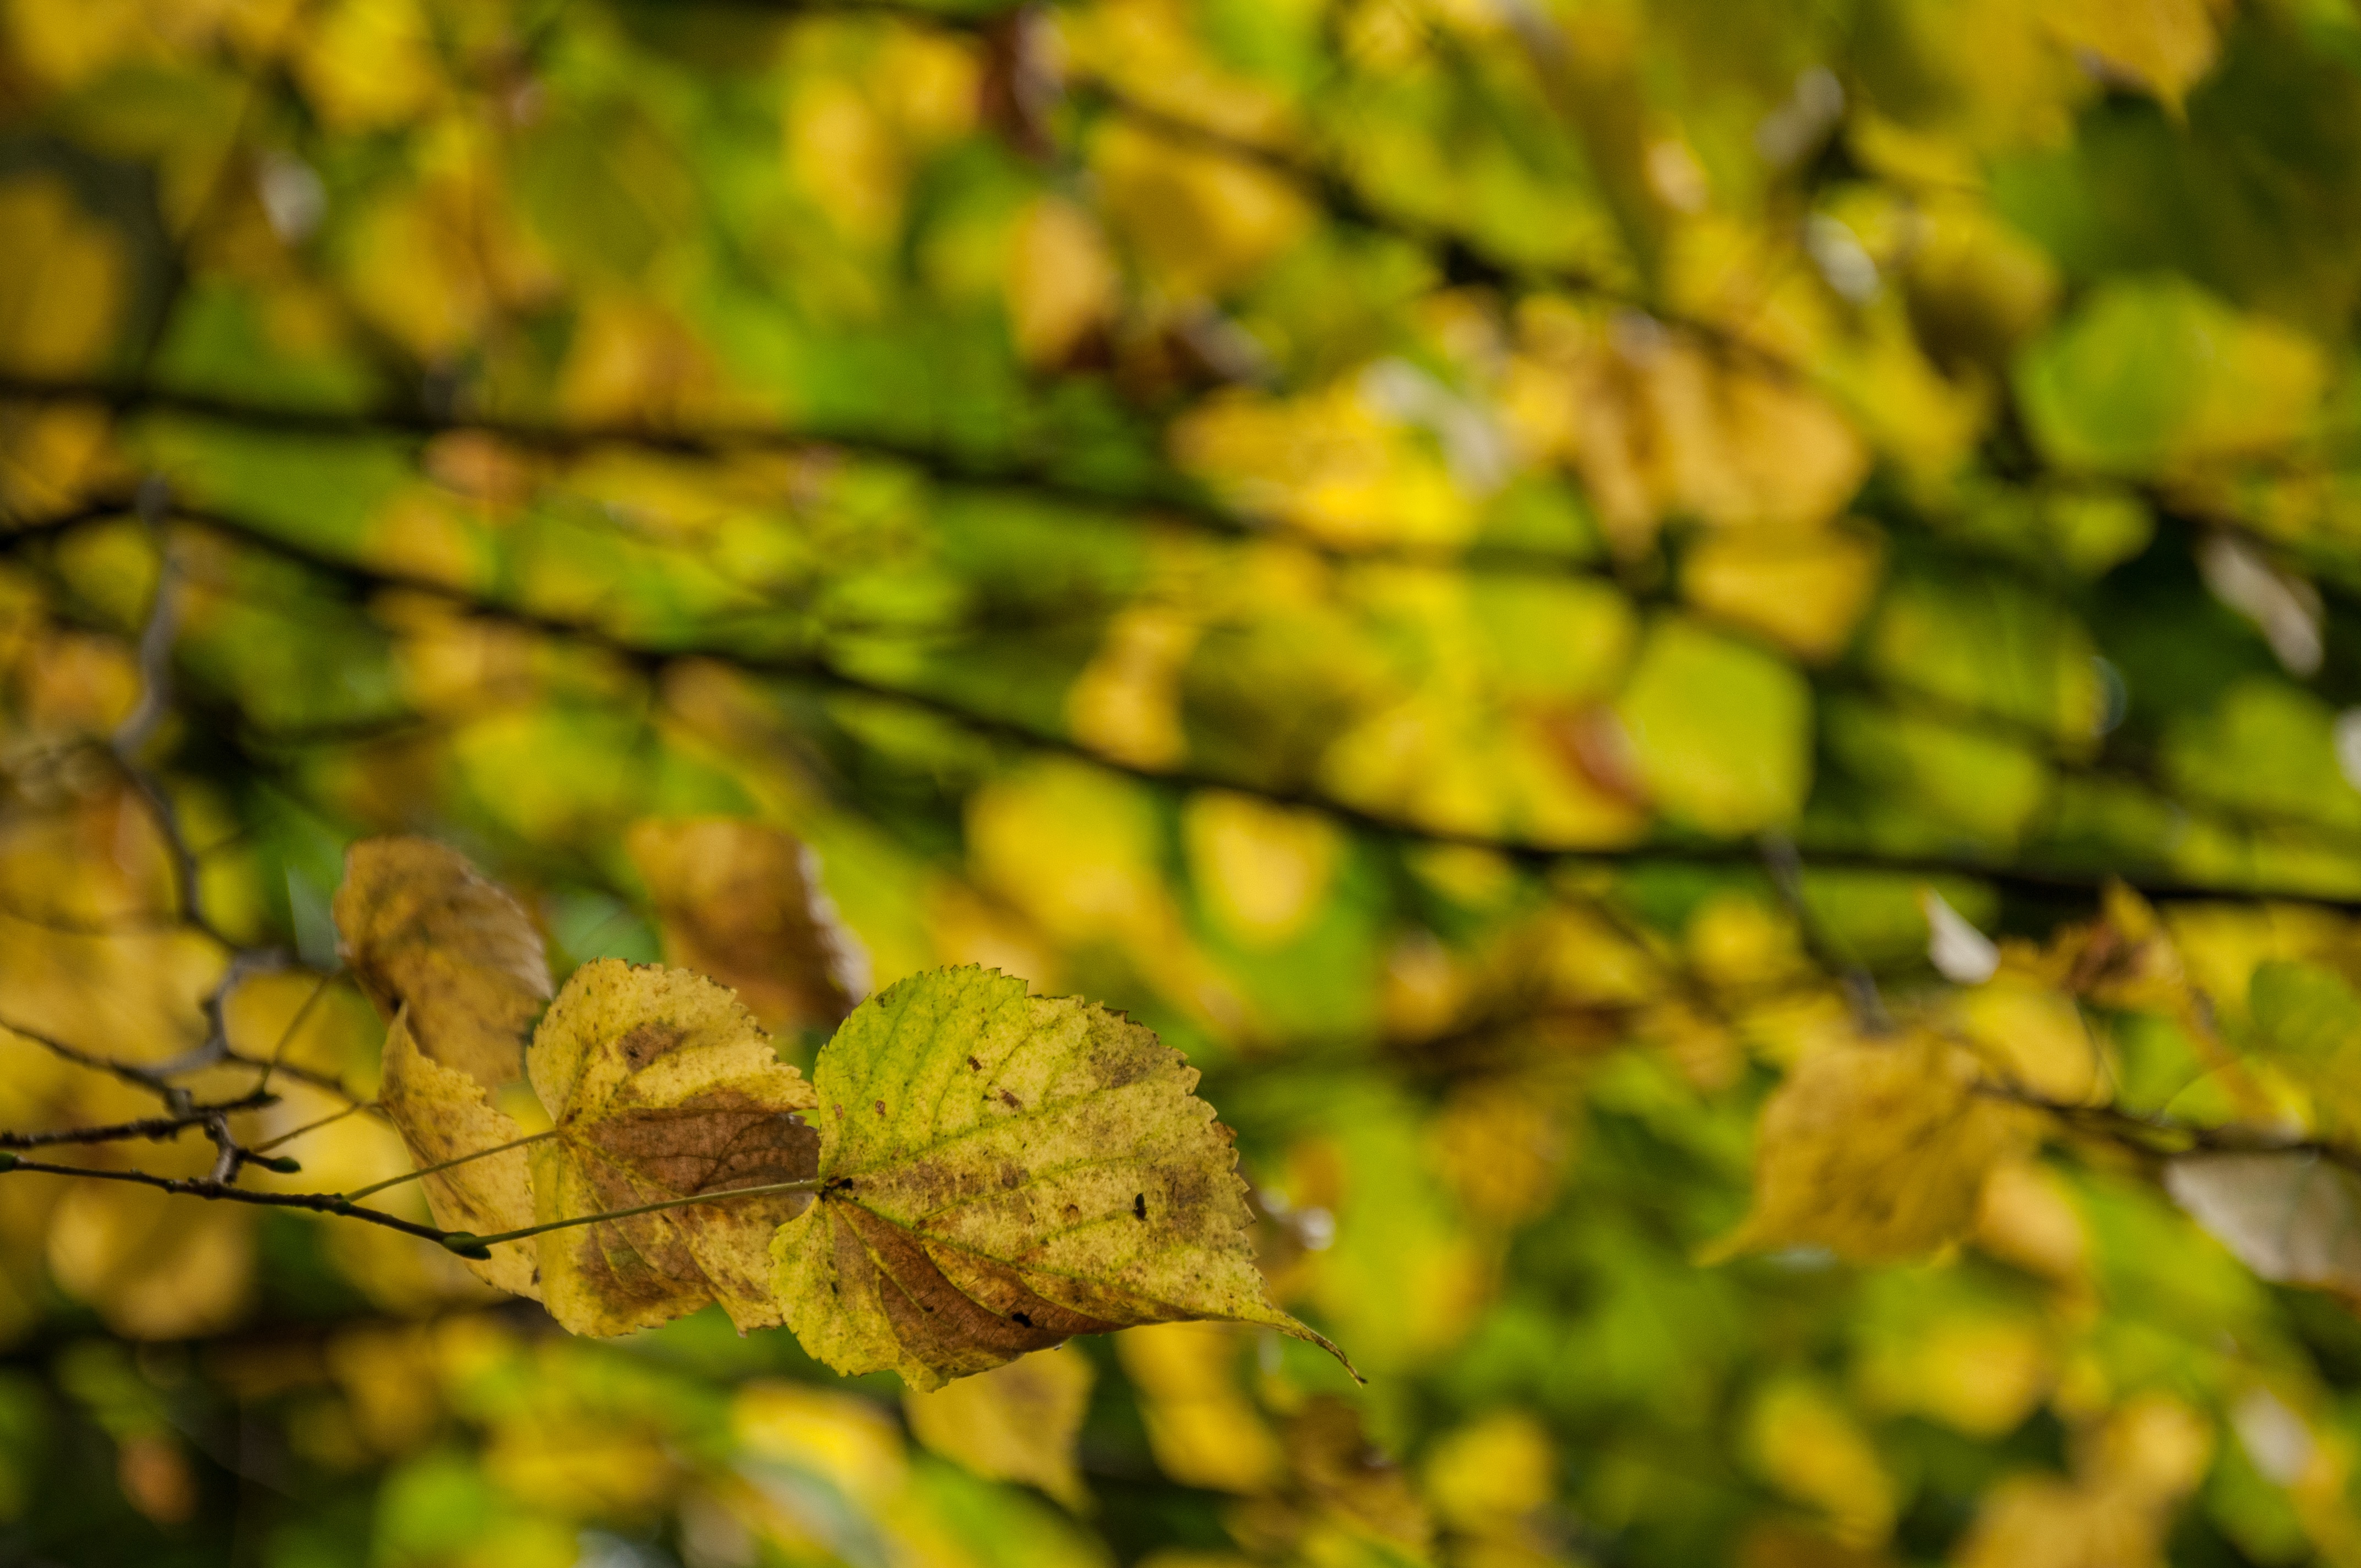
tree, nature, forest, branch, plant, sunlight, leaf, flower, green, autumn, botany, yellow, flora, season, close up, deciduous, macro photography, woody plant, land plant